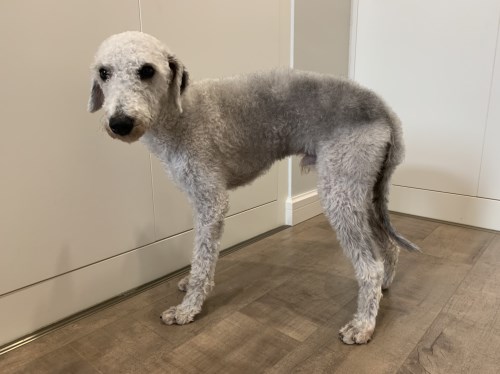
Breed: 7449-n000128-teddy